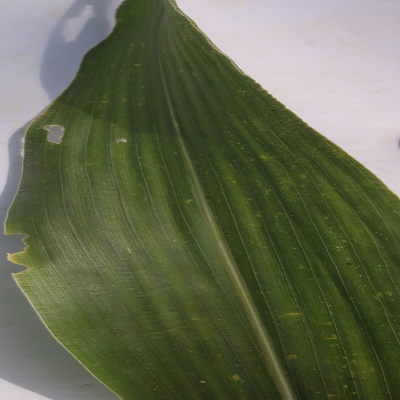
Crop: Maize
Condition: leaf spot